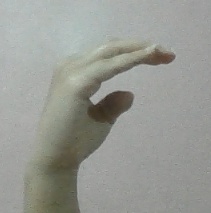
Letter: jeem